2005–06 Royal League

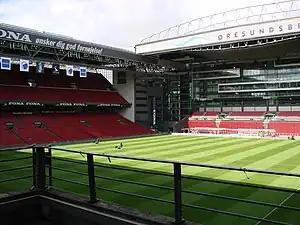
Parken Stadium in Copenhagen hosted the final

Initially, the twelve participating teams are placed into three groups with four clubs each. These face each other home and away. The group winners and runners-up qualify for the quarter finals, along with the two best 3rd position-teams. From here on, the tournament is purely played as a two-legged knockout tournament, except from the final.